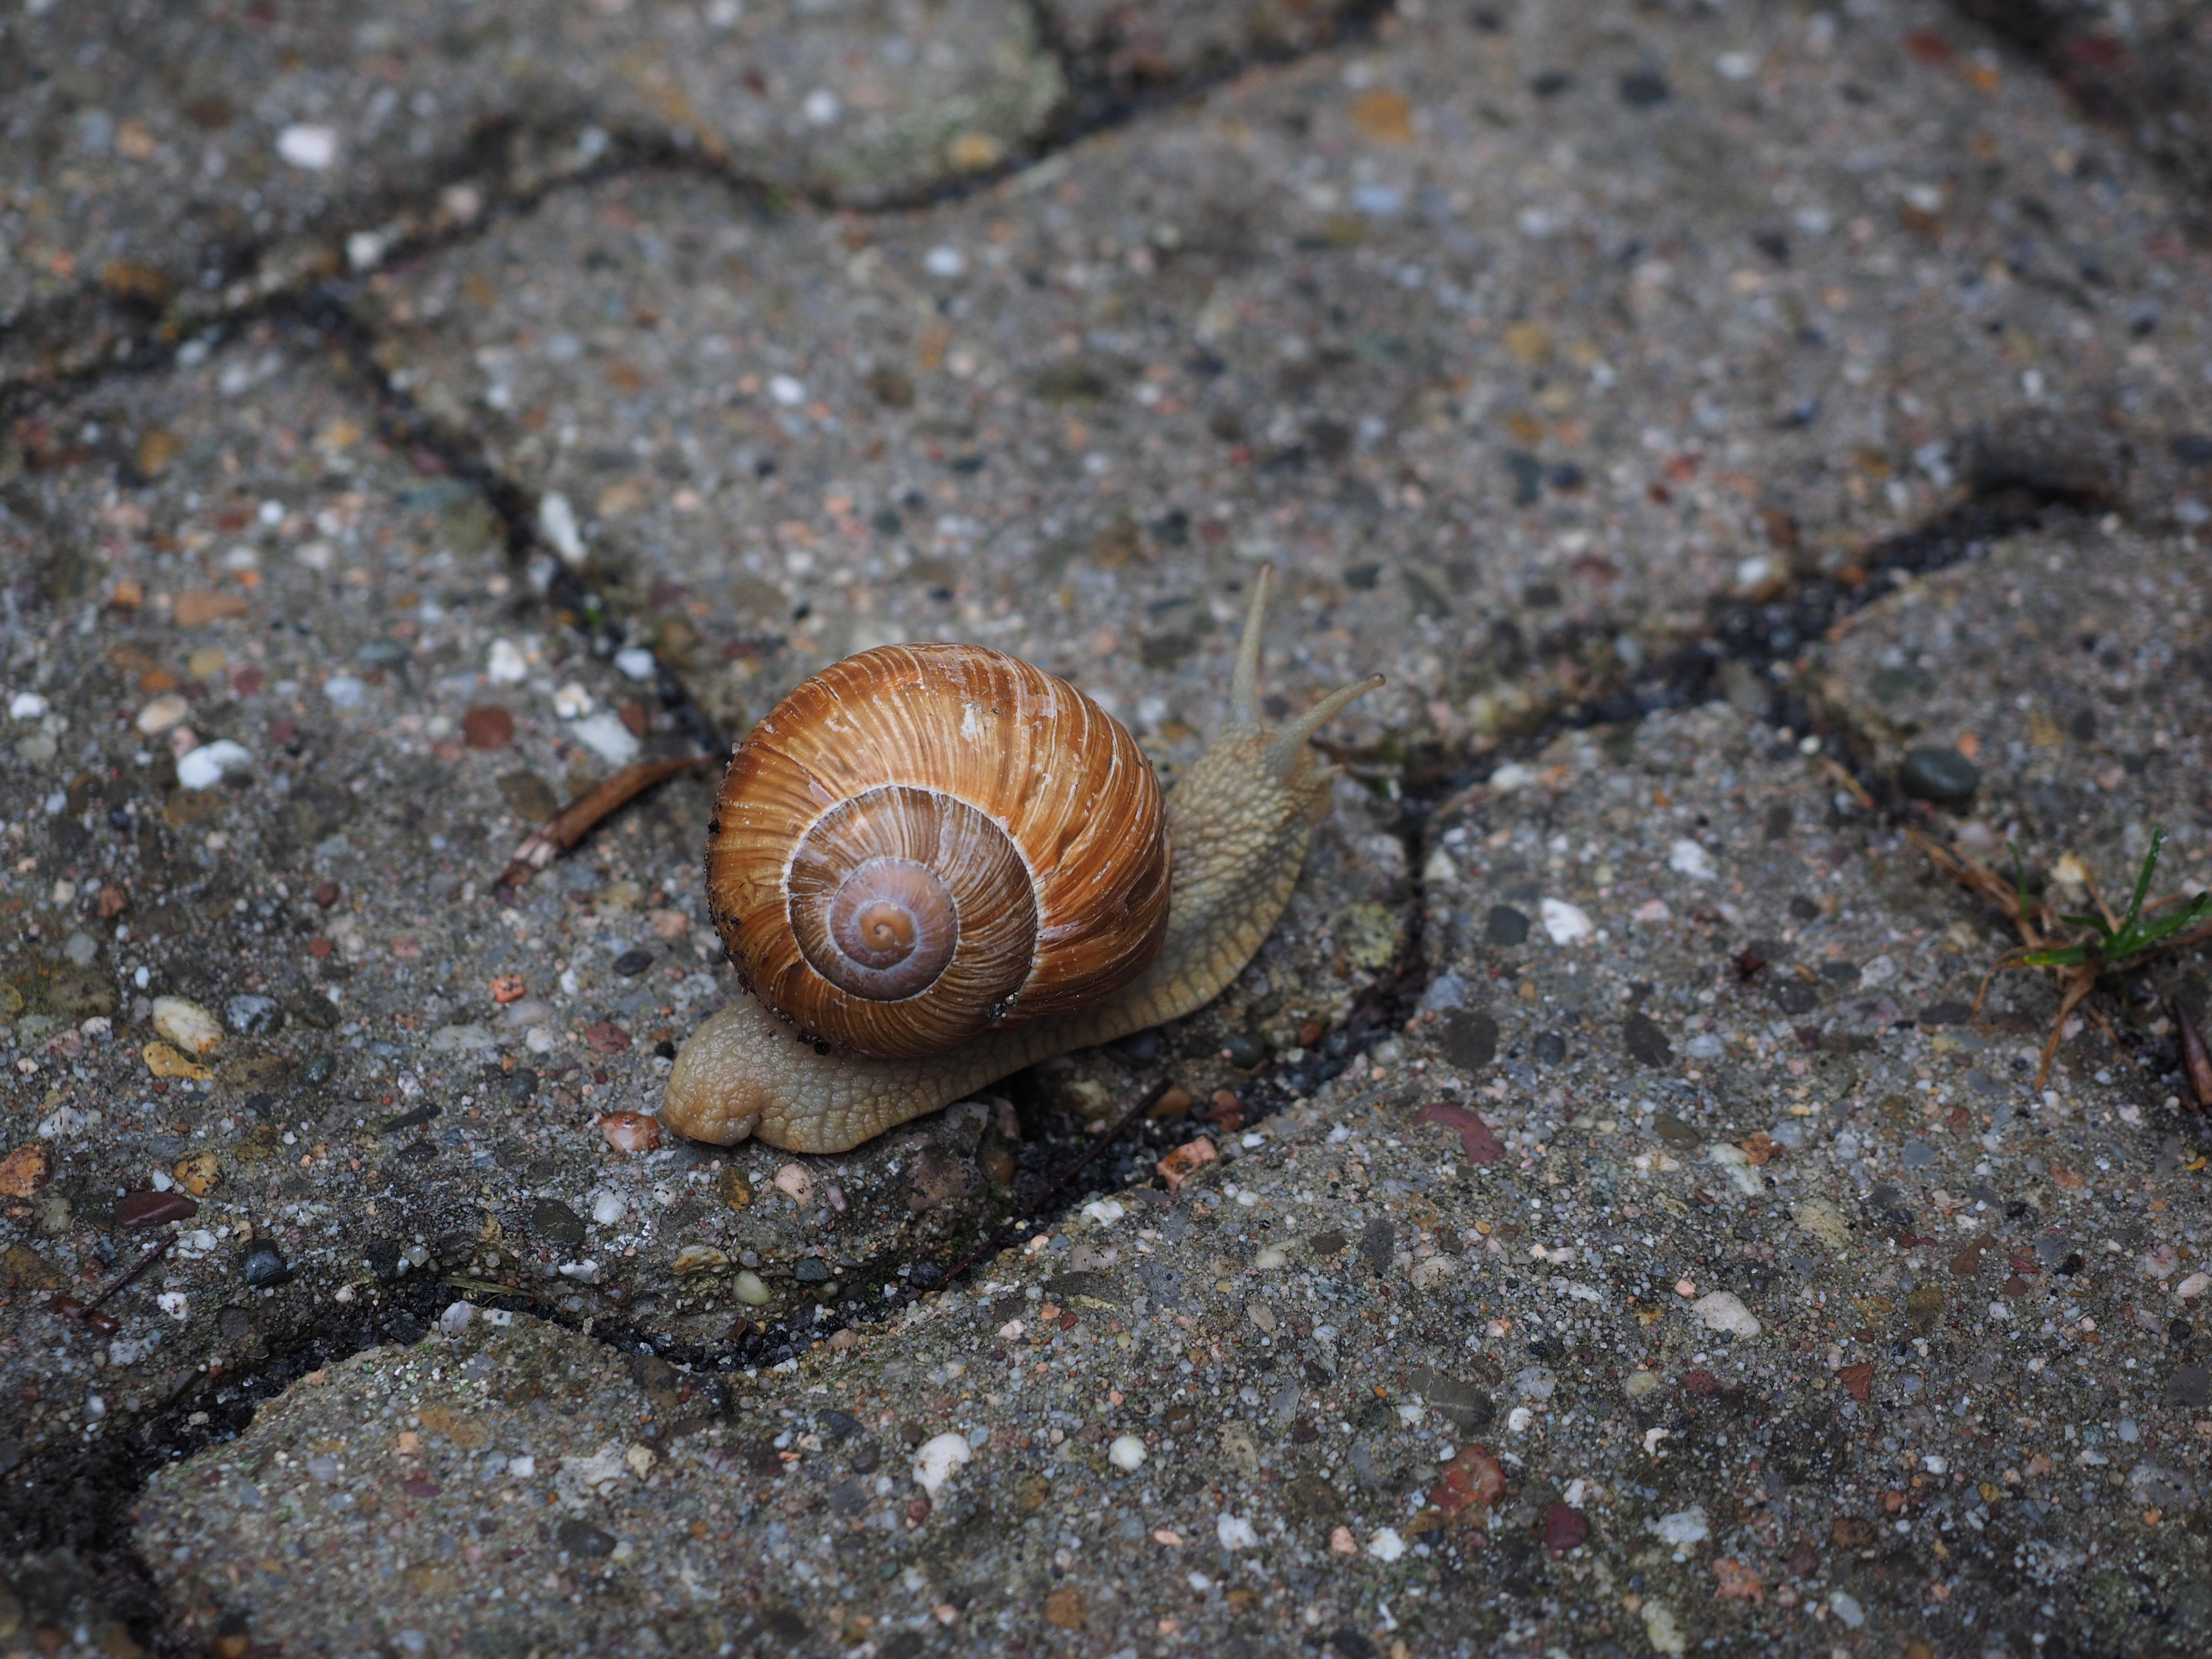
wildlife, reptile, fauna, shell, invertebrate, close up, mollusk, snail, molluscs, macro photography, sea snail, land snail, helix pomatia, country lungenschnecke, marine biology, snails and slugs, helicidae, housing supporting country snail, terrestrial pulmonate